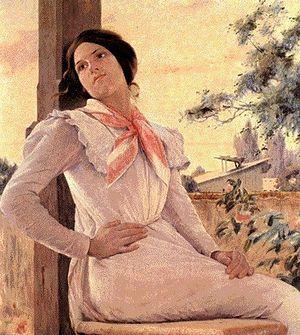
Pedro Francisco Lira Rencoret, né le 17 mai 1845 à Santiago et mort le 20 avril 1912 dans la même ville, est un peintre et critique d'art chilien qui organise des expositions qui conduisent à la création du Musée national des beaux-arts du Chili. Il est surtout connu pour ses portraits éclectiques de femmes.